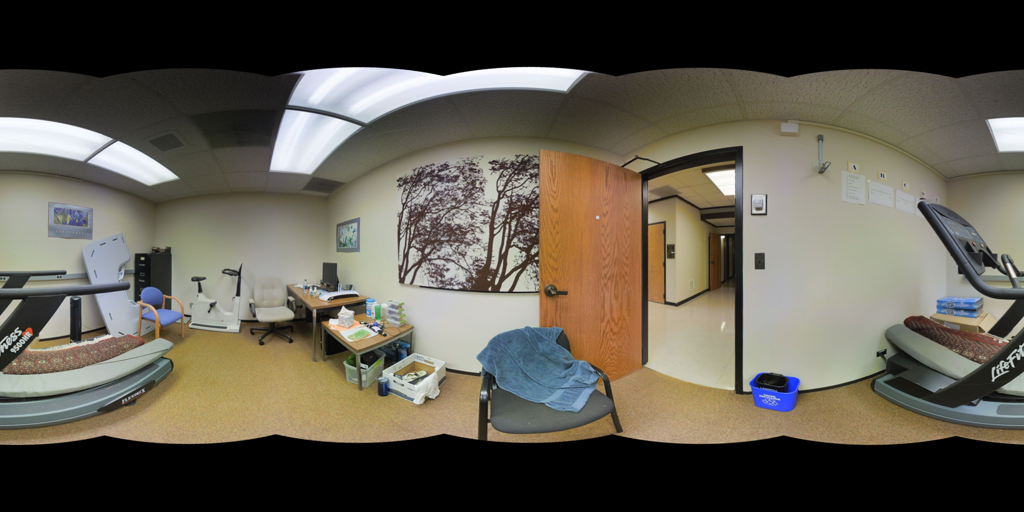
Referred object: the chair with a blue blanket by the door

Referred object: the wooden office door